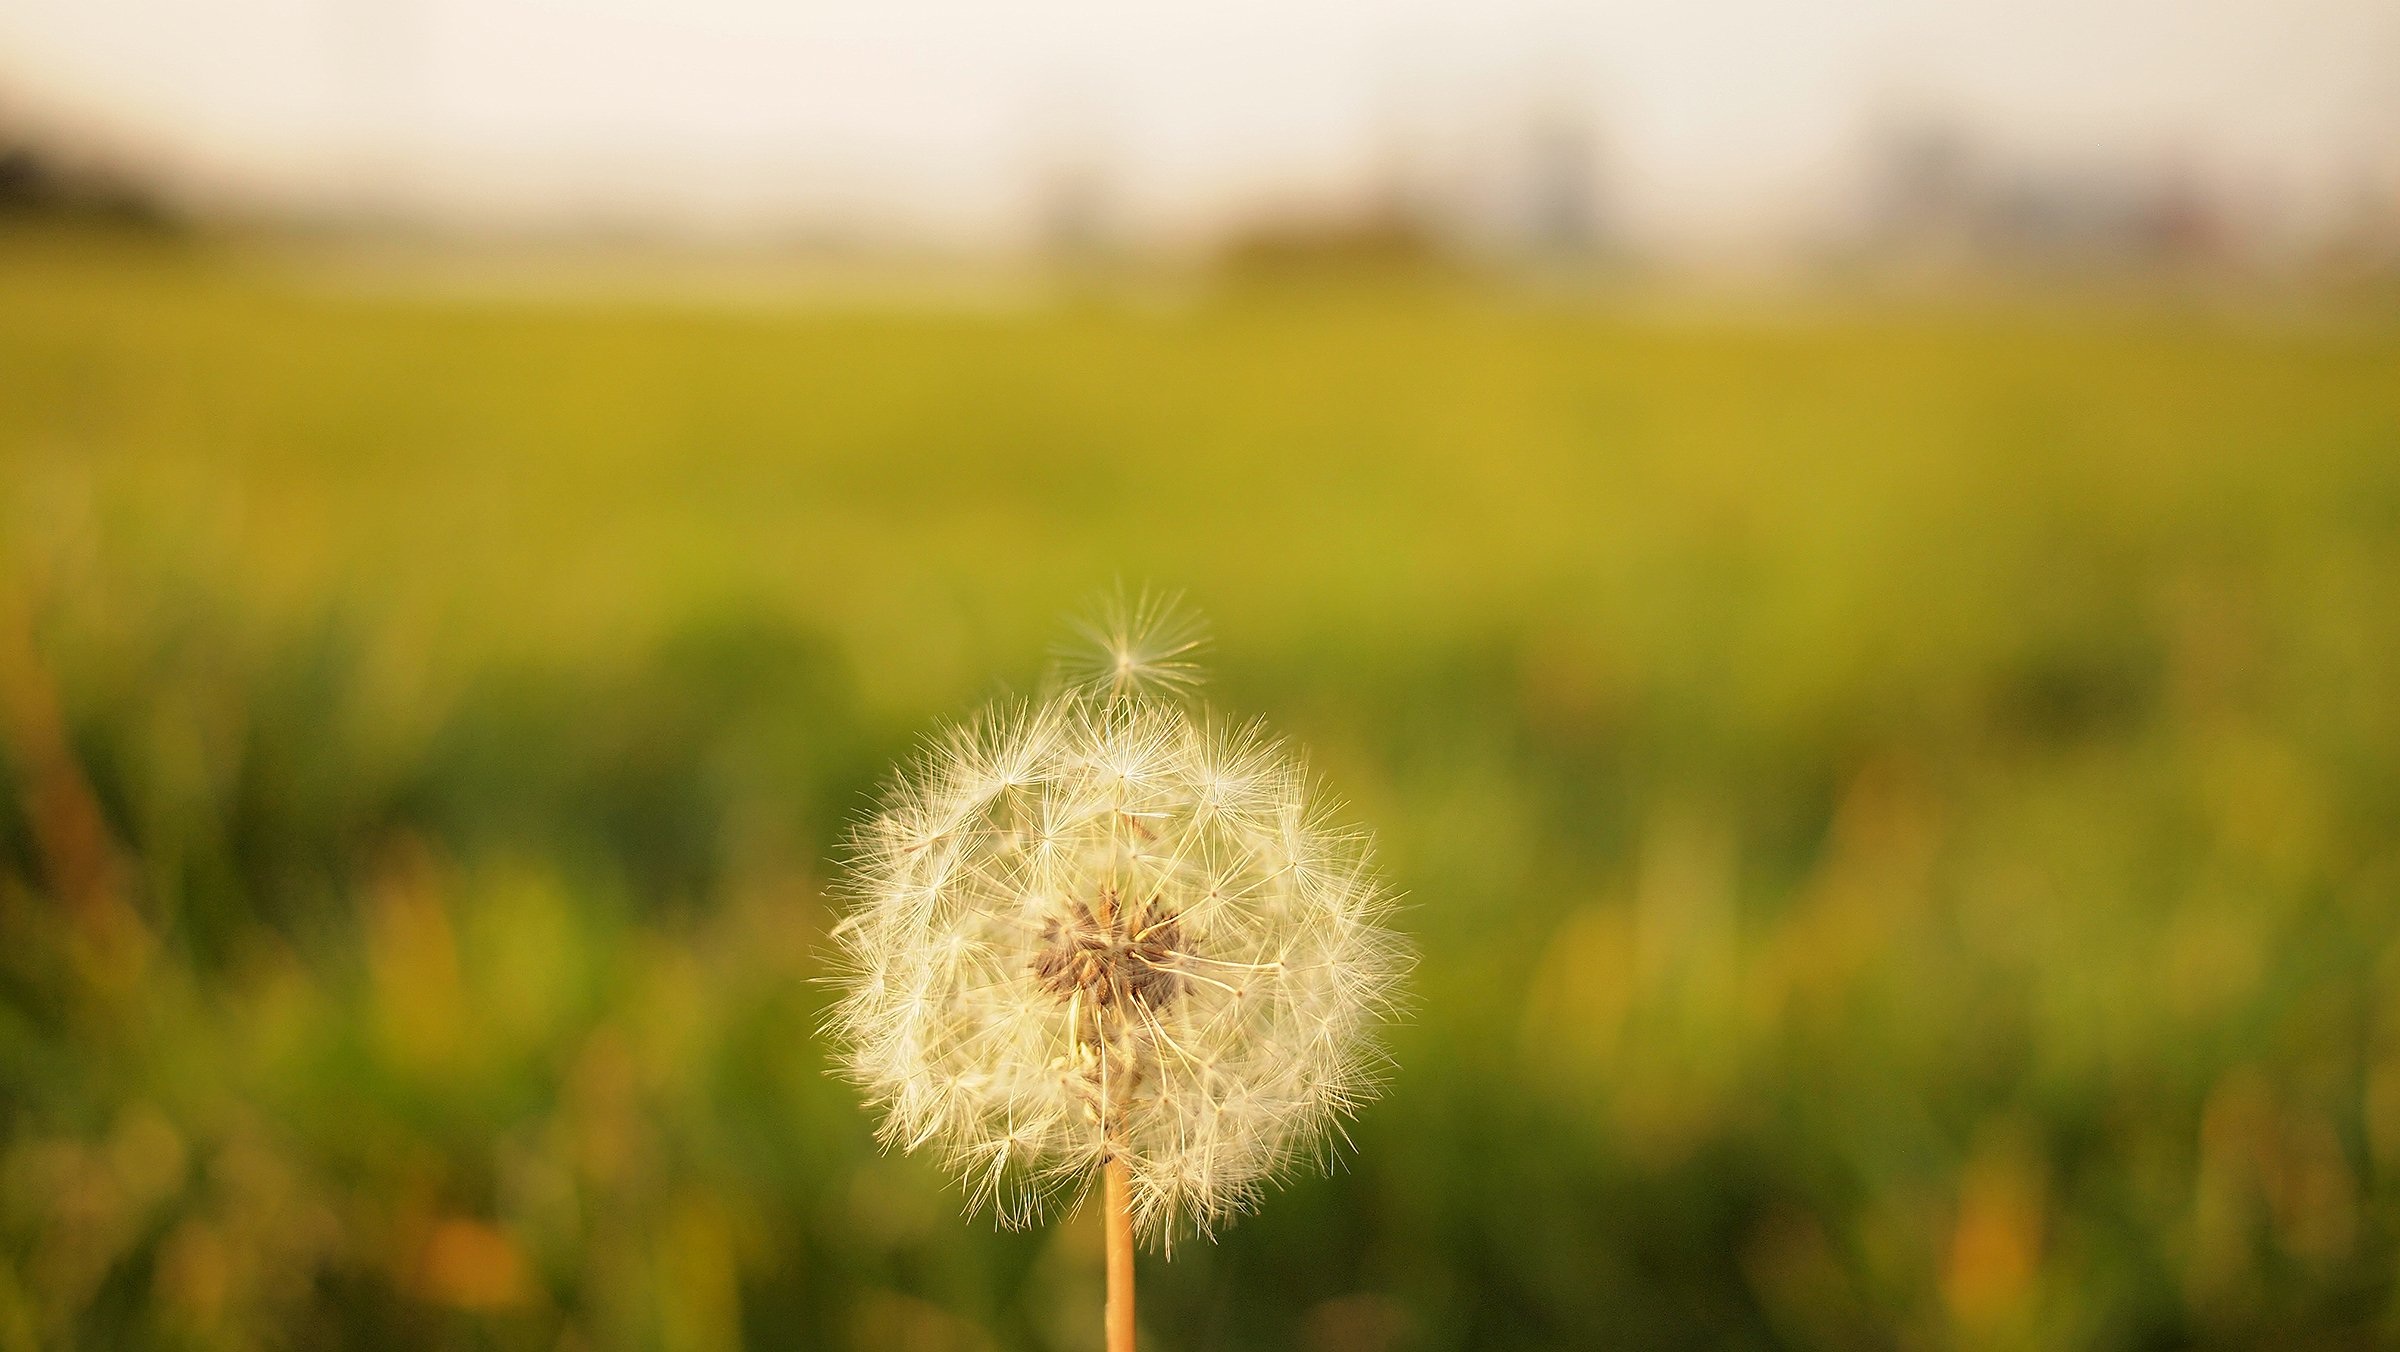
nature, grass, blossom, plant, field, lawn, photography, meadow, dandelion, prairie, sunlight, morning, leaf, flower, wish, food, spring, green, autumn, agriculture, flora, wildflower, close up, grassland, macro photography, rural area, flowering plant, daisy family, grass family, plant stem, land plant